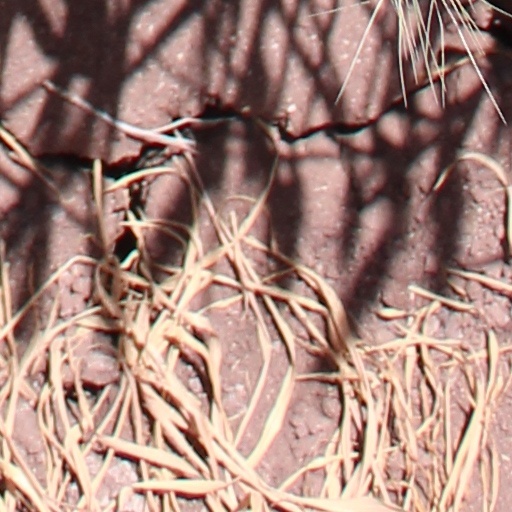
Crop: wheat